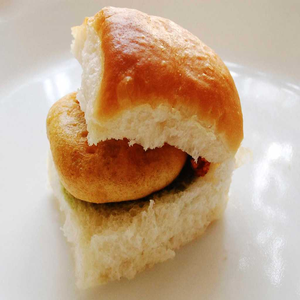
Dish: vadapav